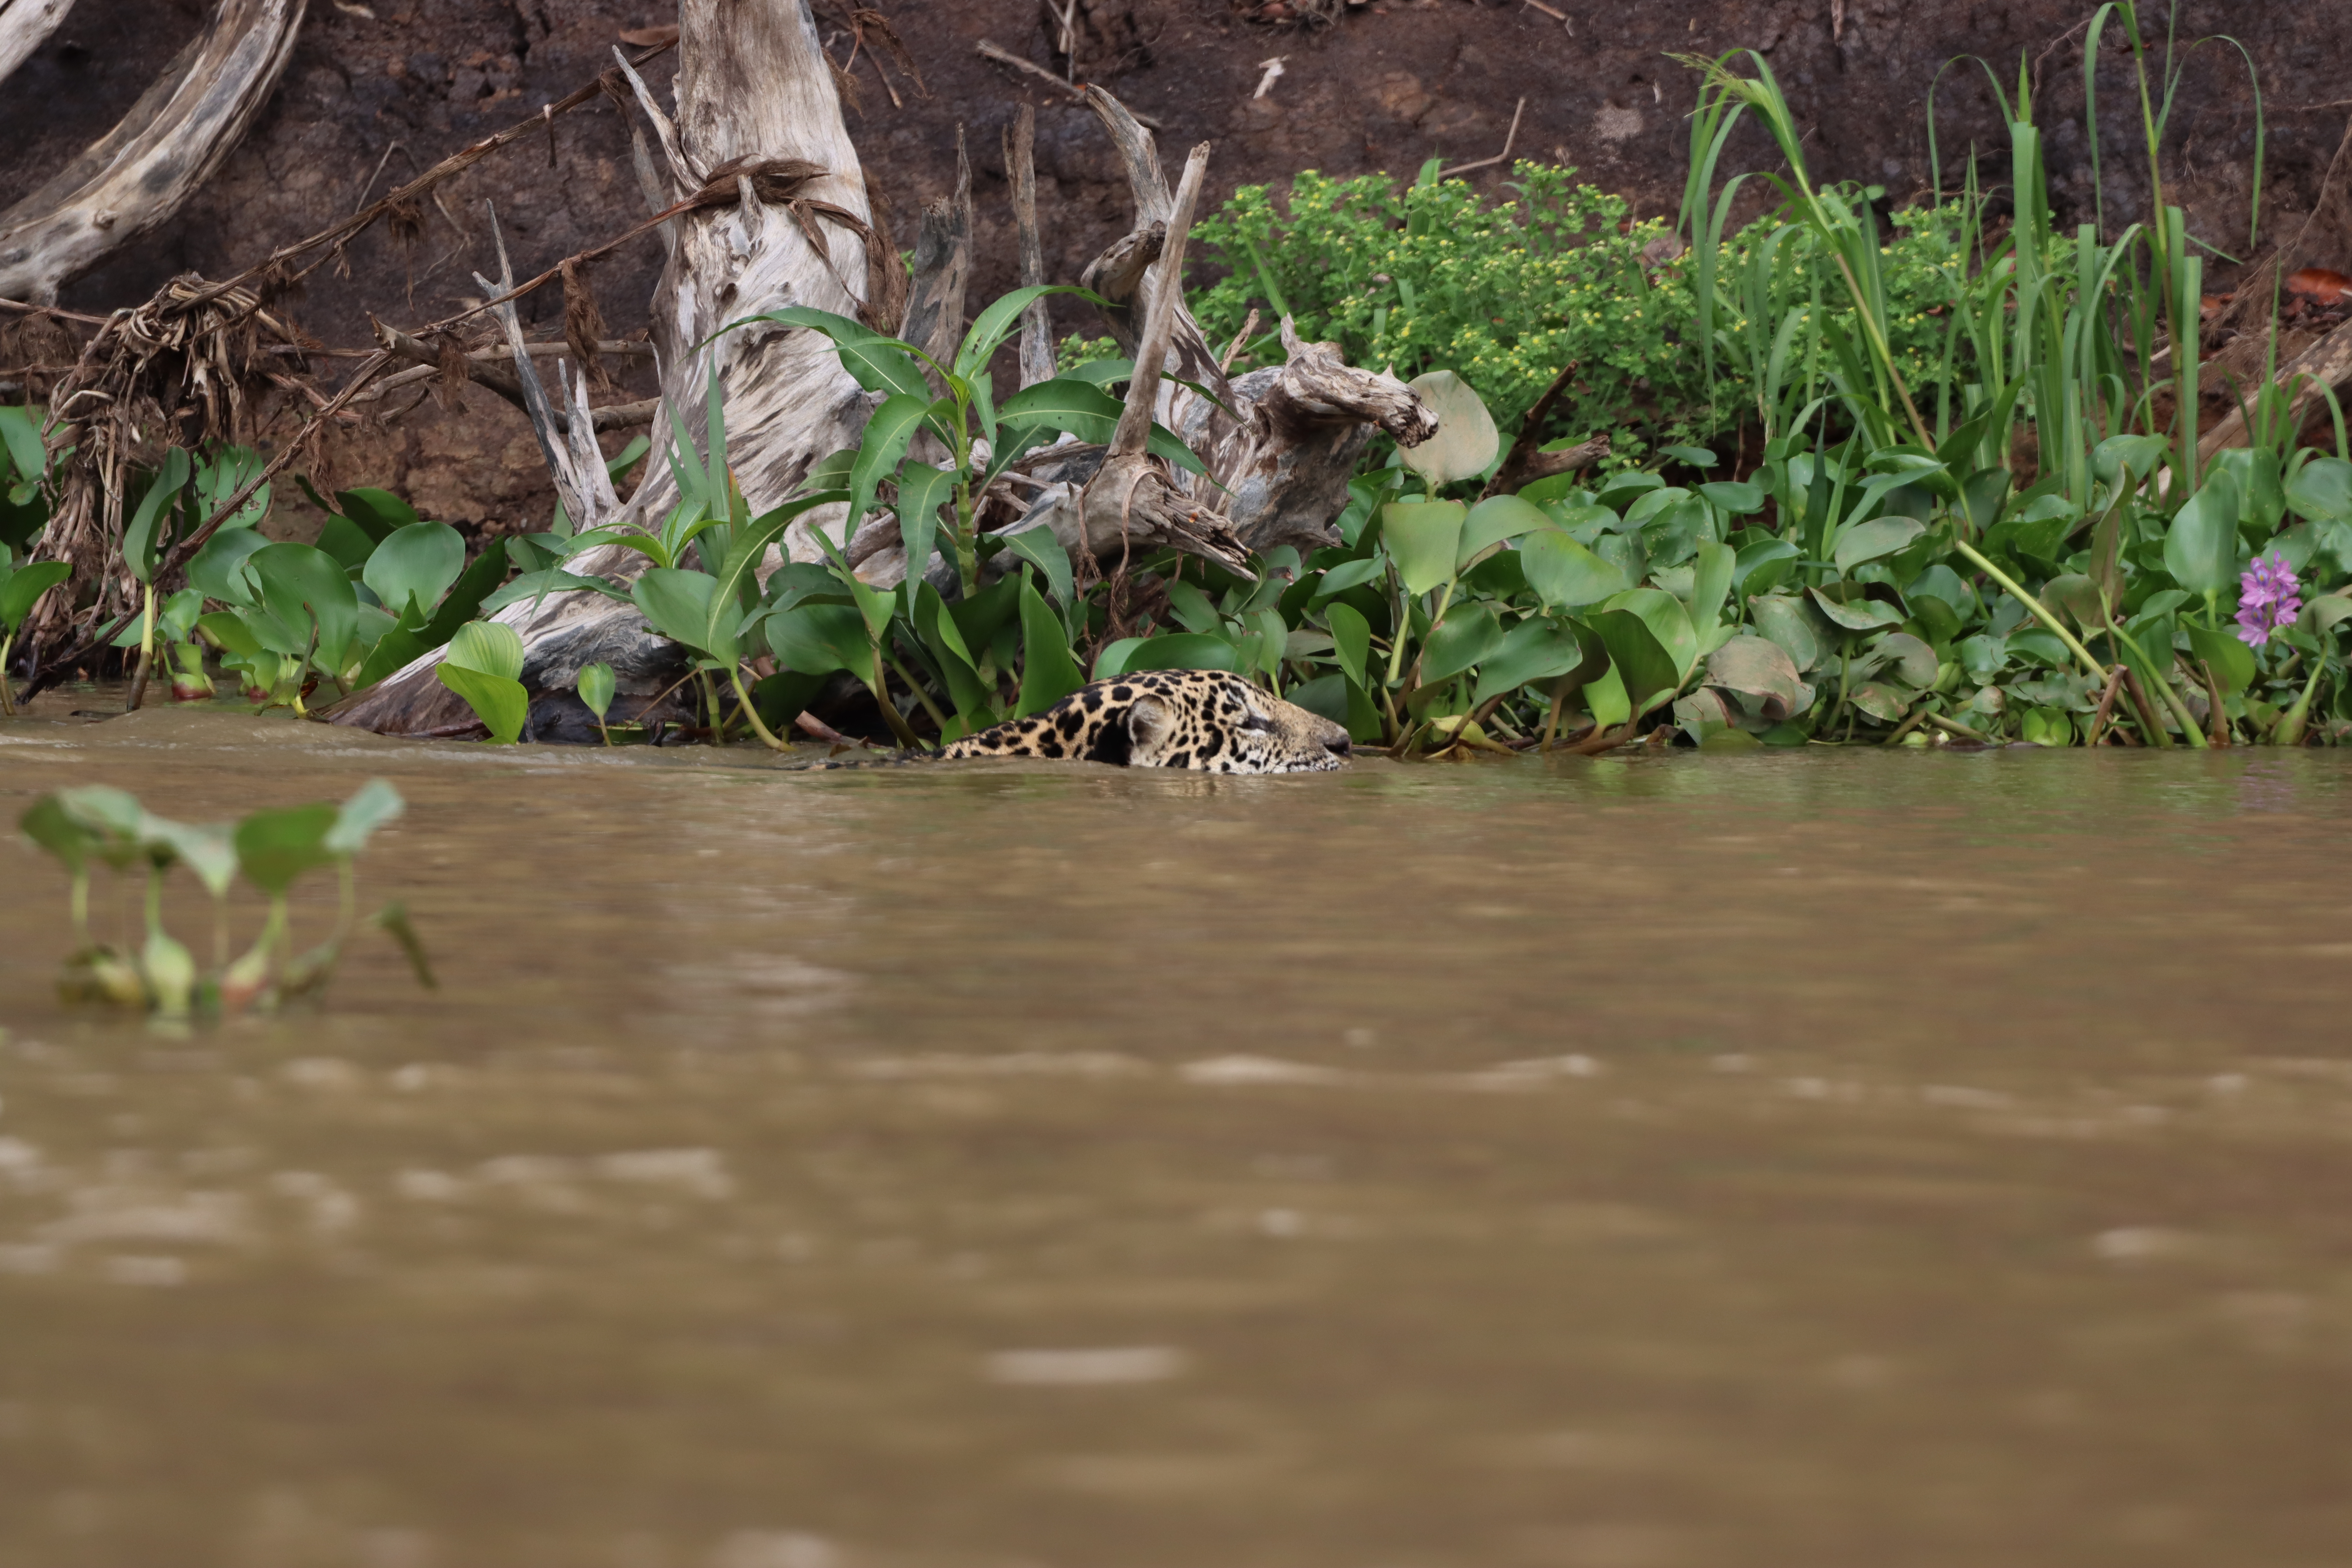
Jaguar: Ti